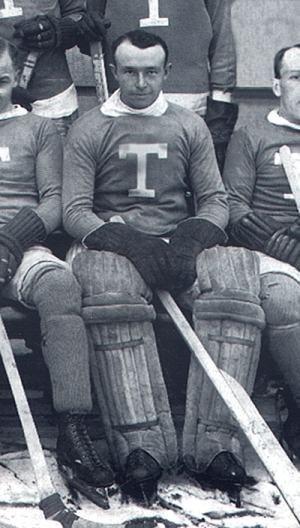
La saison 1917-1918 est la première saison de la Ligue nationale de hockey, nouvelle ligue de hockey sur glace du Canada. Chacune des quatre équipes qui commencent la saison joue vingt-deux parties sauf les Wanderers de Montréal qui ne disputent que six rencontres en raison d'un incendie qui détruit leur patinoire en janvier. Finalement, les Canadiens de Montréal et les Arenas de Toronto finissent en tête des deux parties de la saison mais ce sont les Arenas qui remportent la finale de la LNH. Par la suite, ils jouent et remportent la finale de la Coupe Stanley contre les Millionnaires de Vancouver de l'Association de hockey de la Côte du Pacifique.